508th Aerospace Sustainment Wing

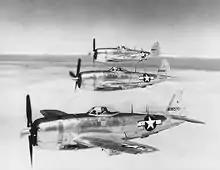
Long range Republic P-47Ns

The 508th Fighter Group was activated on 12 October 1944 at Peterson Field, Colorado with the 466th, 467th and 468th Fighter Squadrons assigned as ifs first operational units. Its cadre moved to Pocatello Army Air Field, Idaho two weeks later to begin training. The group trained with late model Republic P-47 Thunderbolt aircraft to provide very-long-range escort for Boeing B-29 Superfortresses in the Pacific Theater of Operations.